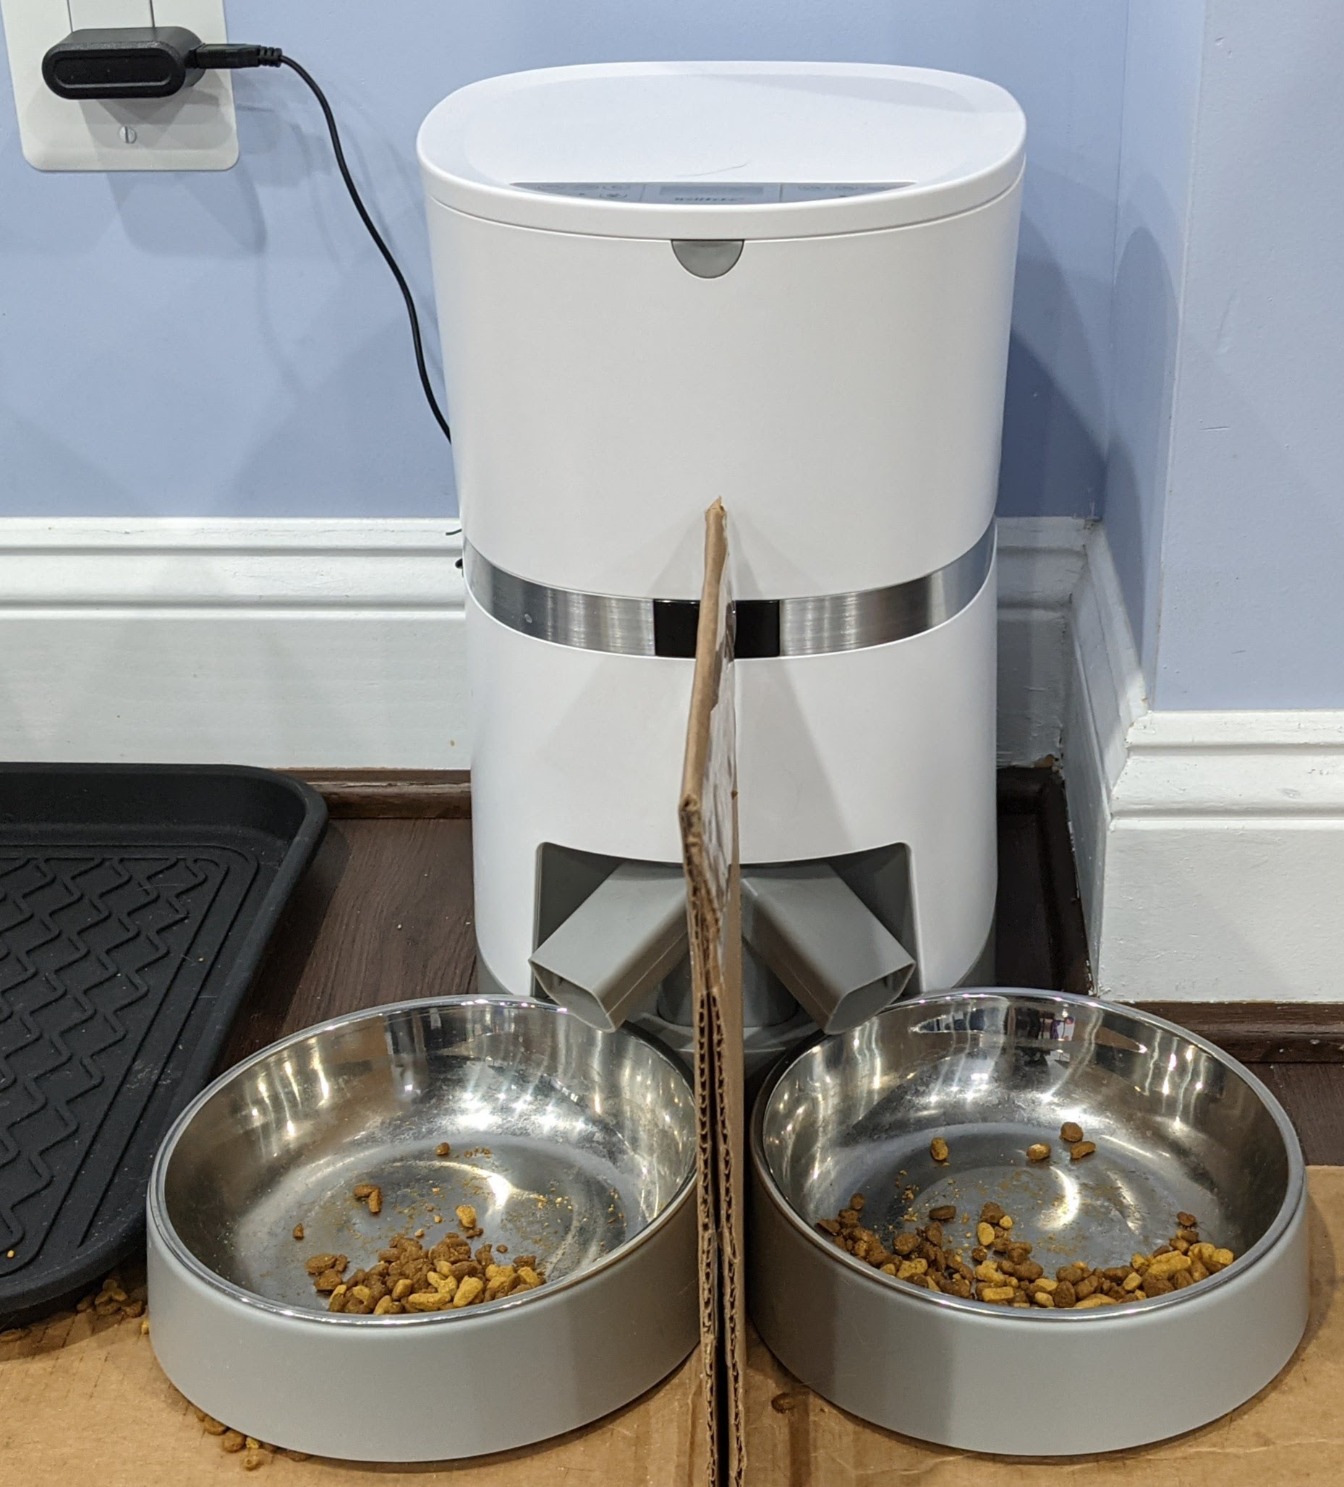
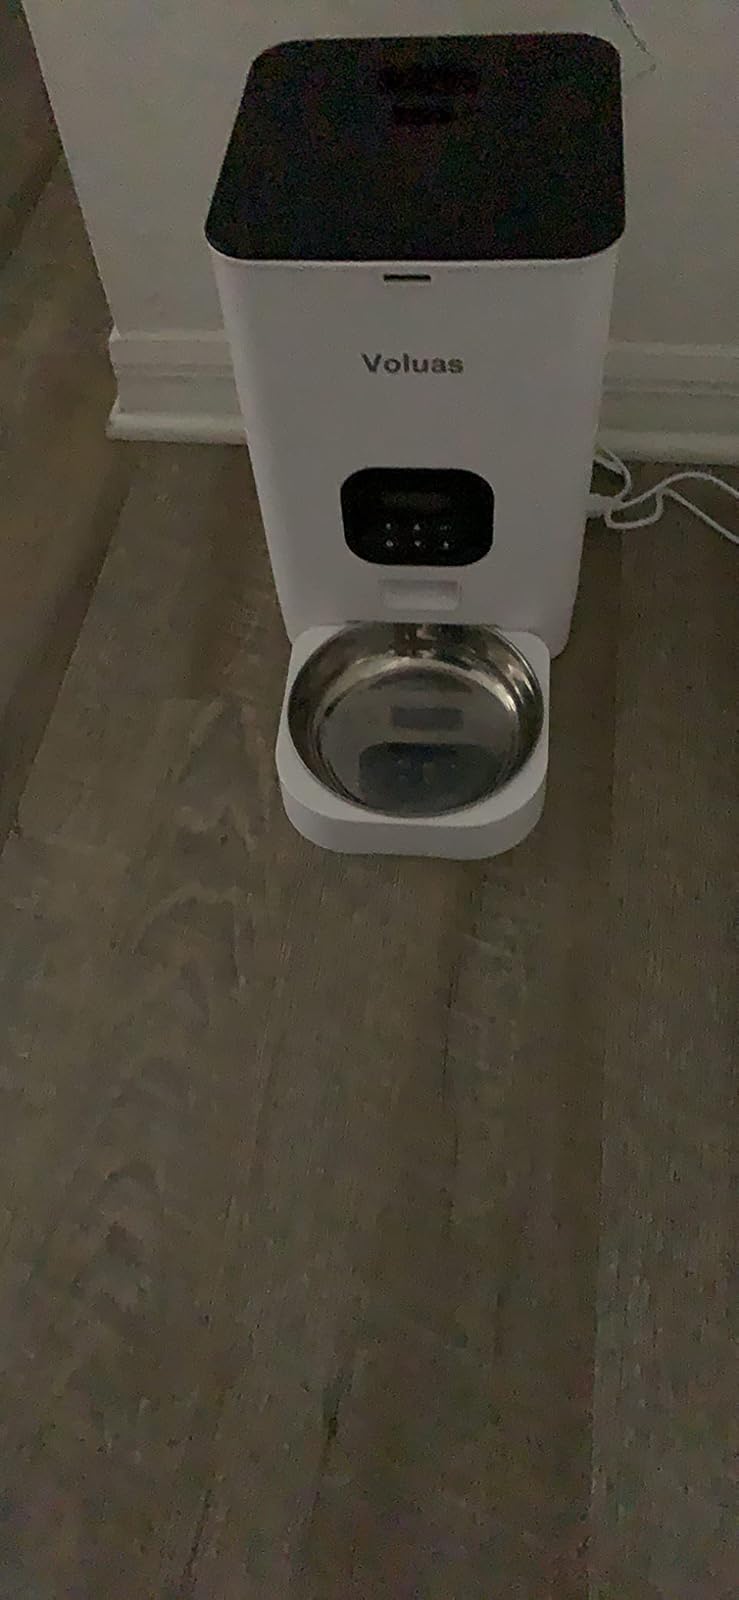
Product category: items_feeder
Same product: no